Danny Dayton

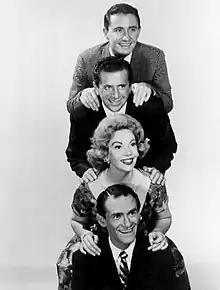
Panelists on TV game show "Keep Talking" (1959). From top: Merv Griffin, Morey Amsterdam, Audrey Meadows and Danny Dayton

Danny Dayton (born Daniel David Segall, November 20, 1923 – February 6, 1999) was an American actor and television director. Beginning in the 1950s, he played many roles in film and on TV. He had a recurring role as Hank Pivnik on "All in the Family" and had guest roles in "M*A*S*H", "The Incredible Hulk", "Charlie's Angels" and "The Love Boat".